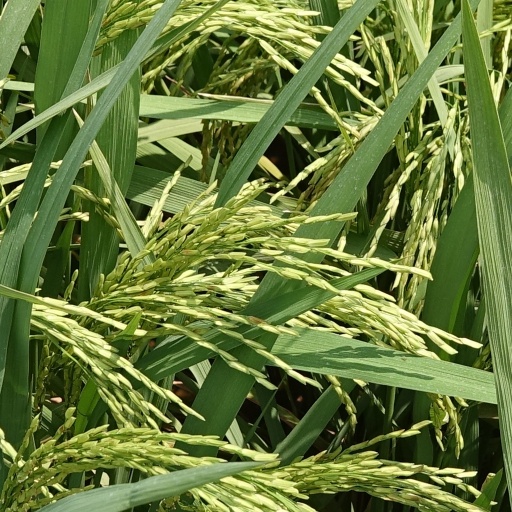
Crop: rice